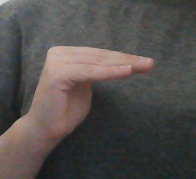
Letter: haa